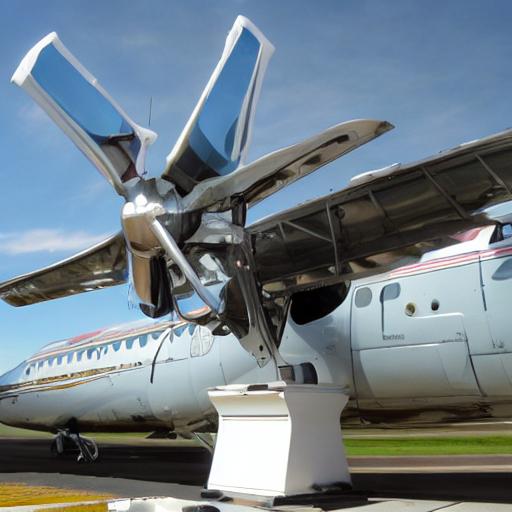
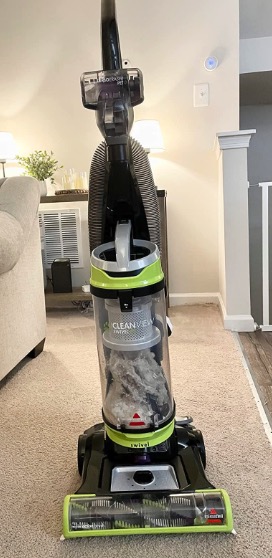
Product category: items_vacuum
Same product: no